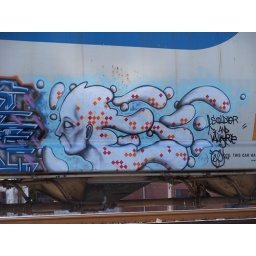
Found this on a train car parked in Rockwell, NC